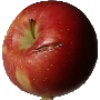
Label: Apple Braeburn 1